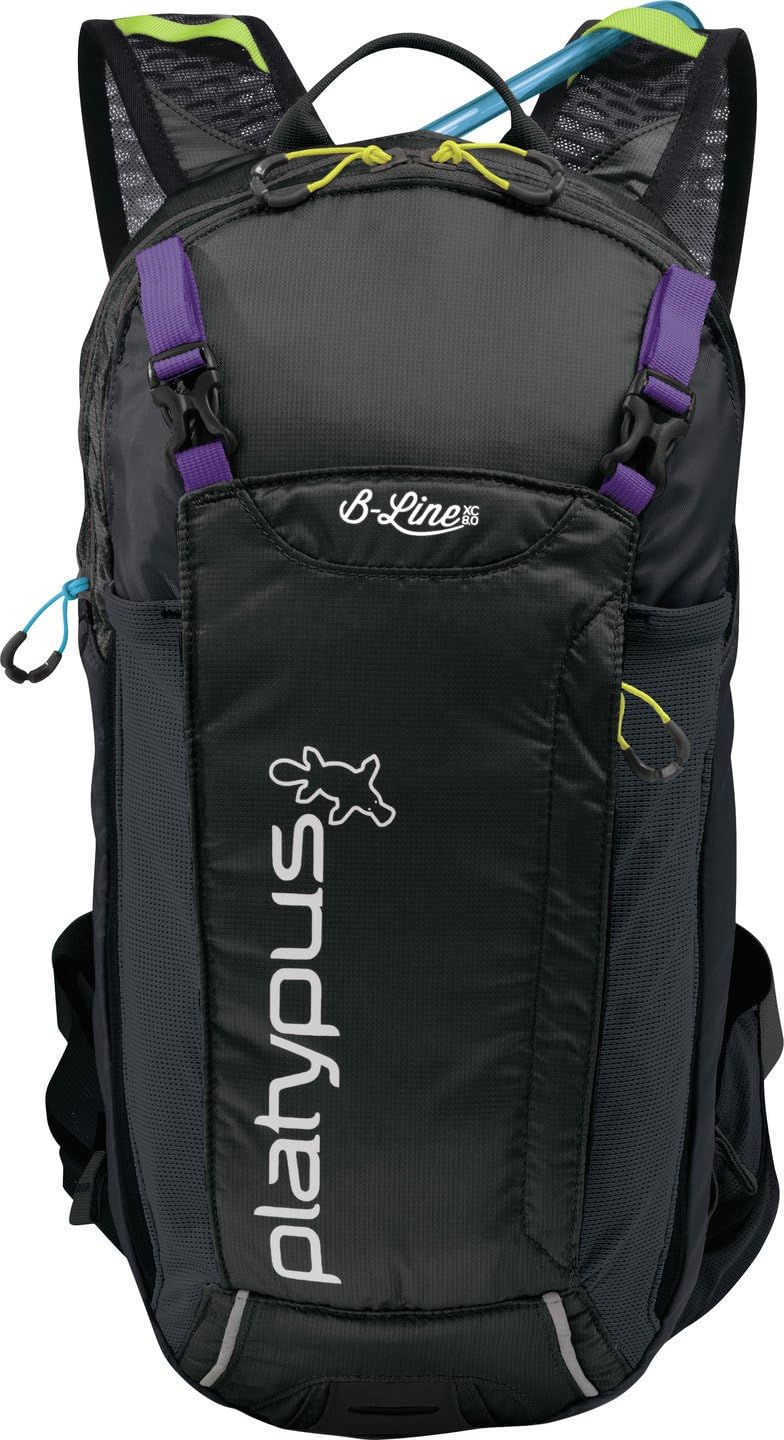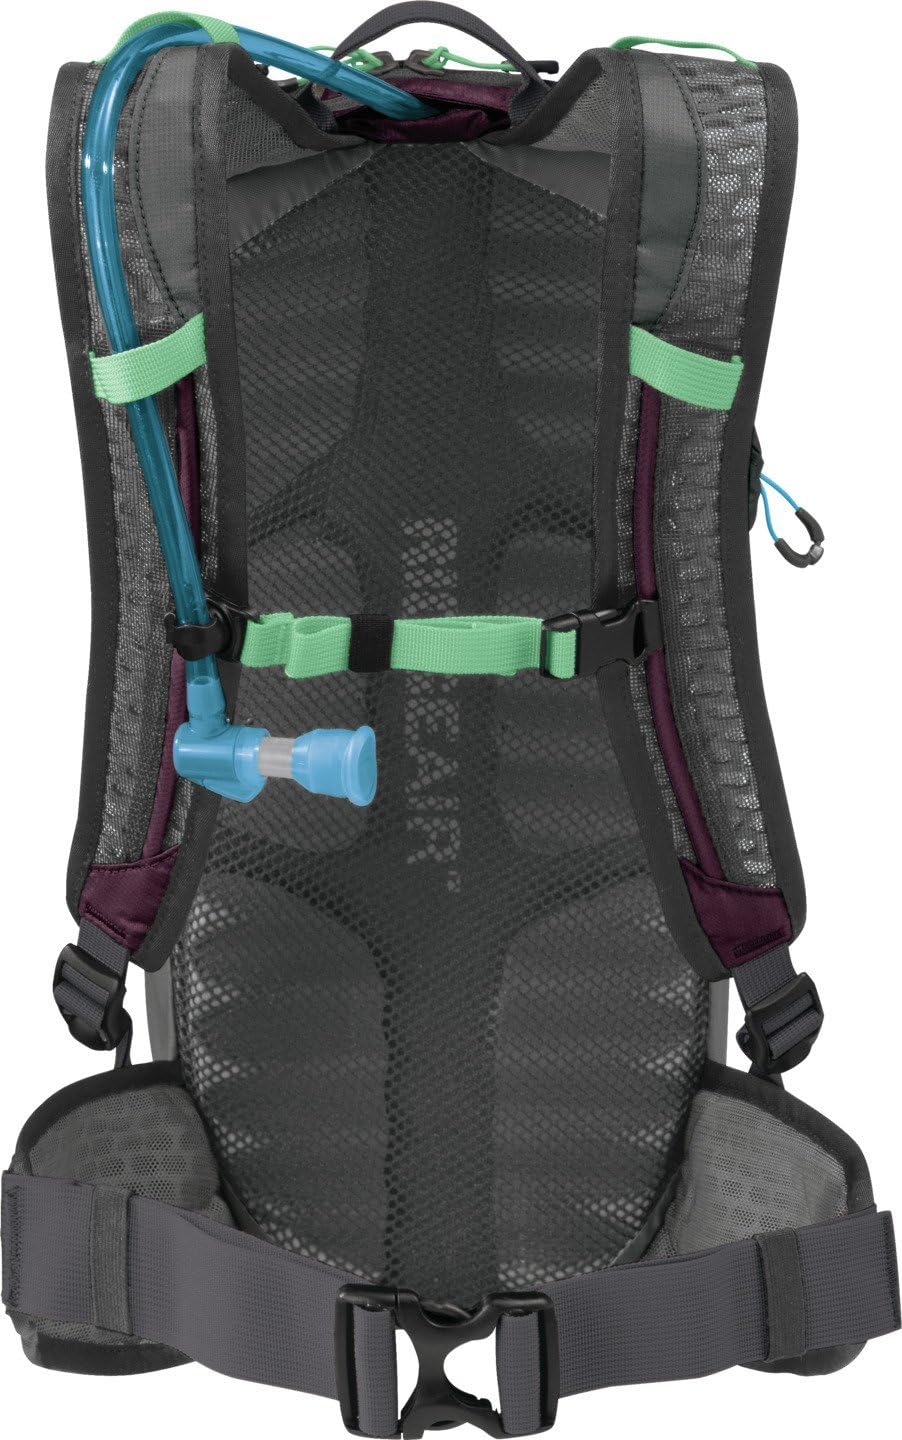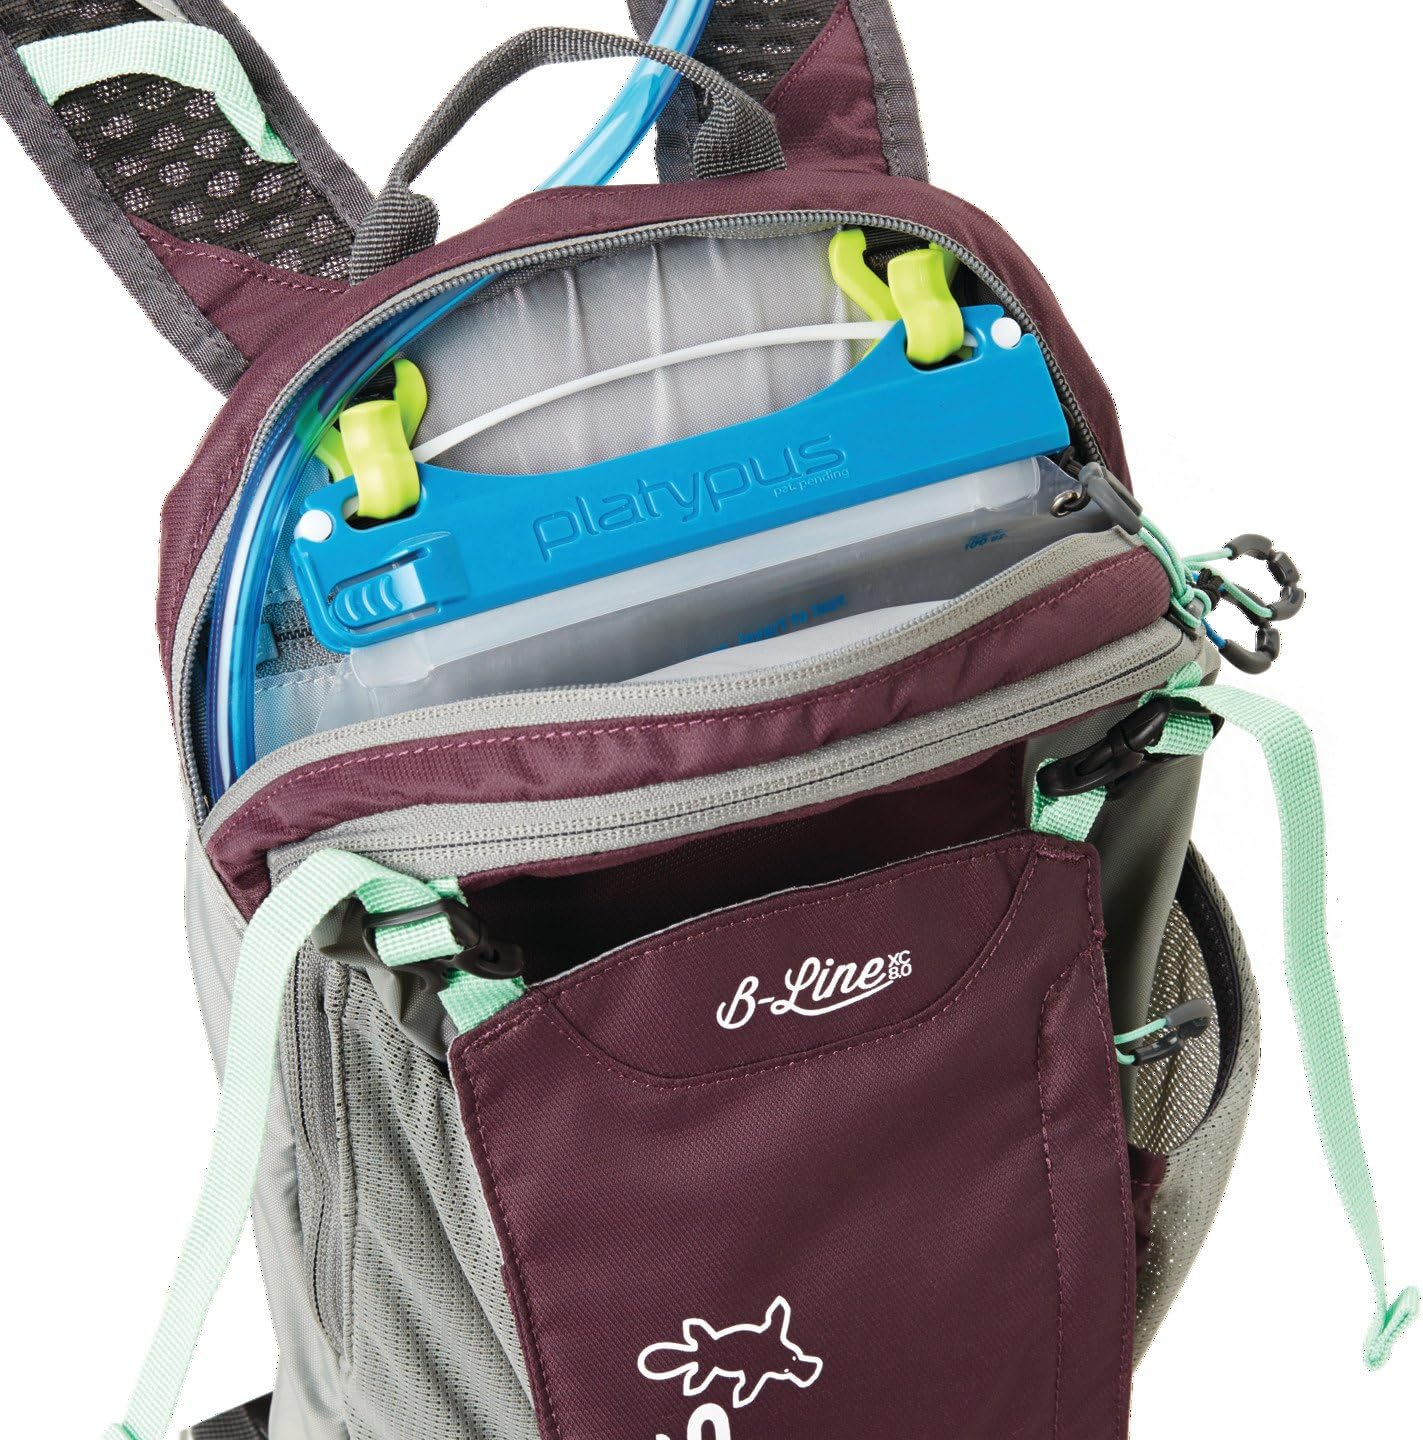
Platypus Women's B-Line Hydration Pack (2018 Model)
Category: Sports & Outdoors
If hammering mile after mile of cross-country single track is your poison, the low profile and women's specific b-line pack is your ticket to ride. It has smart storage and enough space for all-day riding essentials, and a Ridge air back panel to keep you cool along the trail.
Features: Internal and external tool organization with up to 5L of storage | Comes with Platypus 3L Big zip hydration reservoir with Magnetic hose retention and multiple hose Routing options | Quick access hip pockets, helmet carry, 2 pump sleeves, commuter light loop and external stash pockets | Designed to work with a wide range of body types and torso Lengths, the ridge air back panel keeps you cool and comfortable all day long | Long-track sternum strap for tailored adjustments and ergonomic shoulder straps for increased comfort